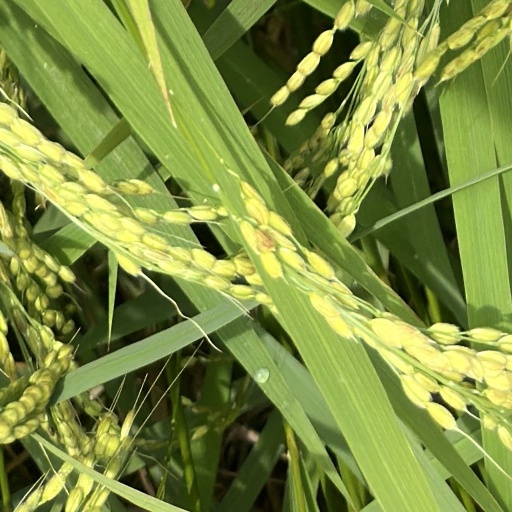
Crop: rice